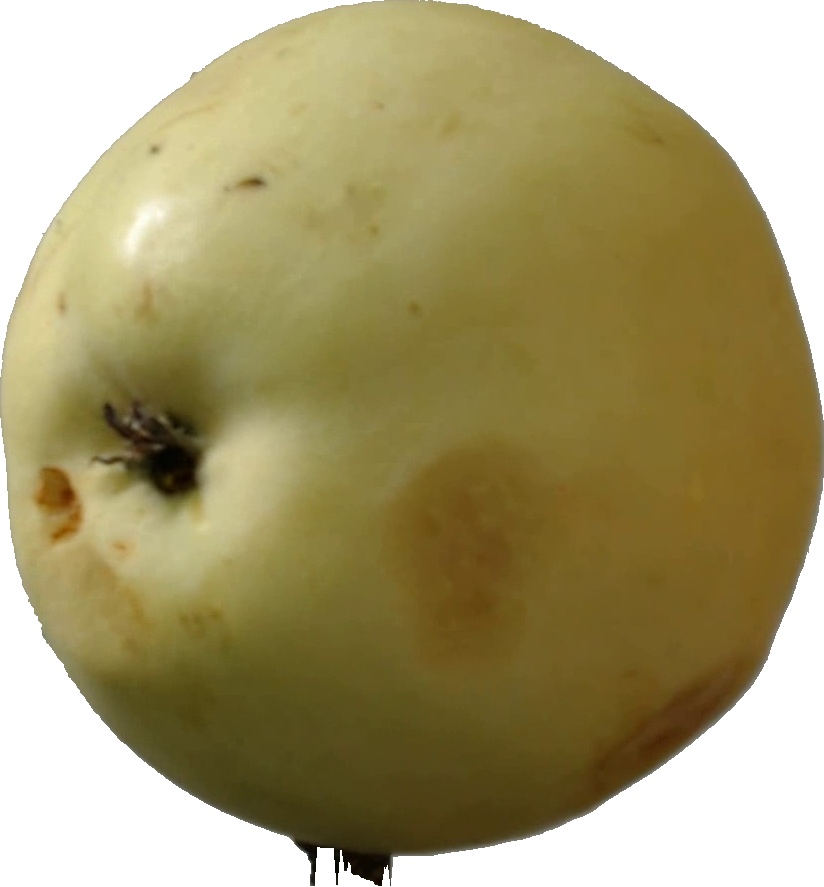
Label: apple_hit_1